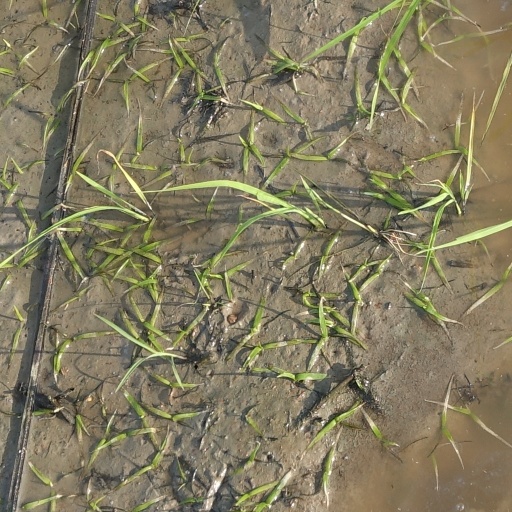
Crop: rice